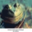
Label: frog